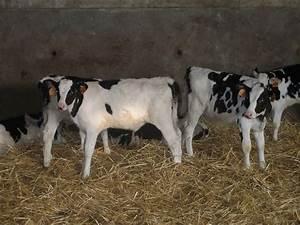
cow